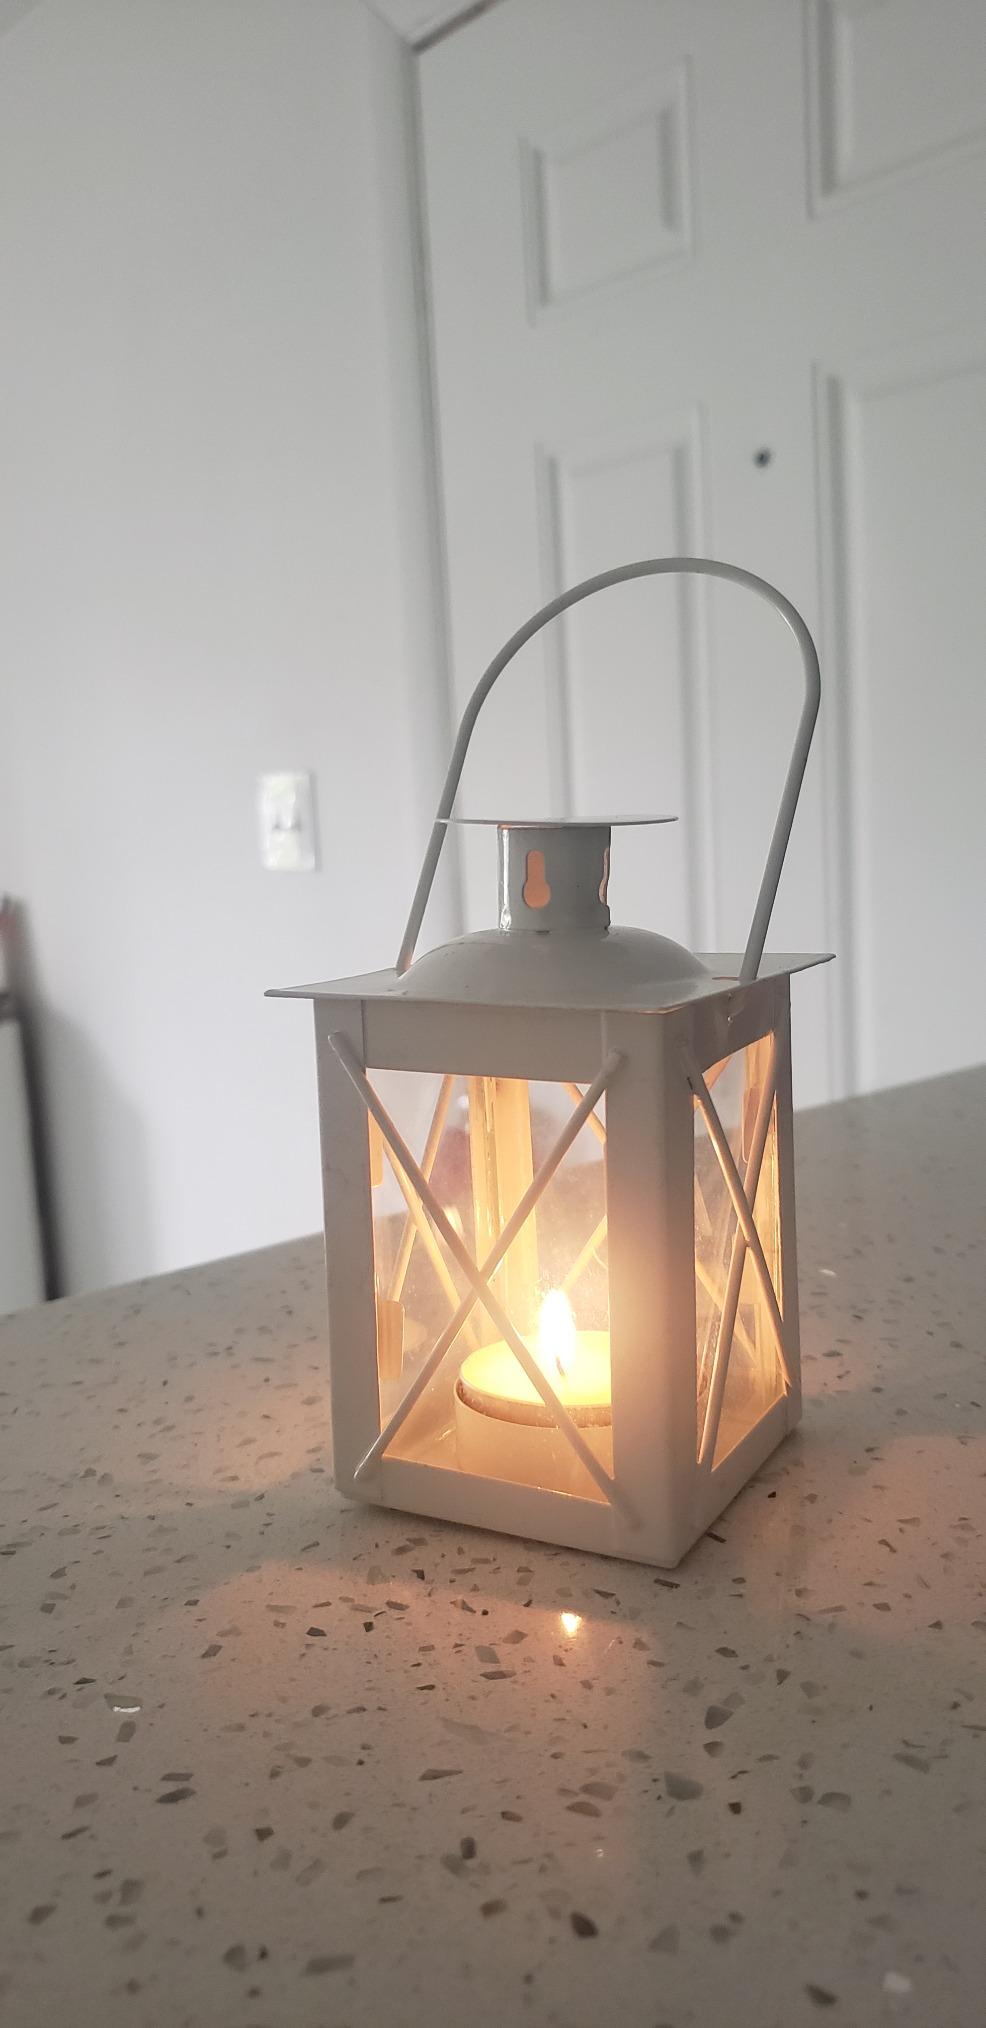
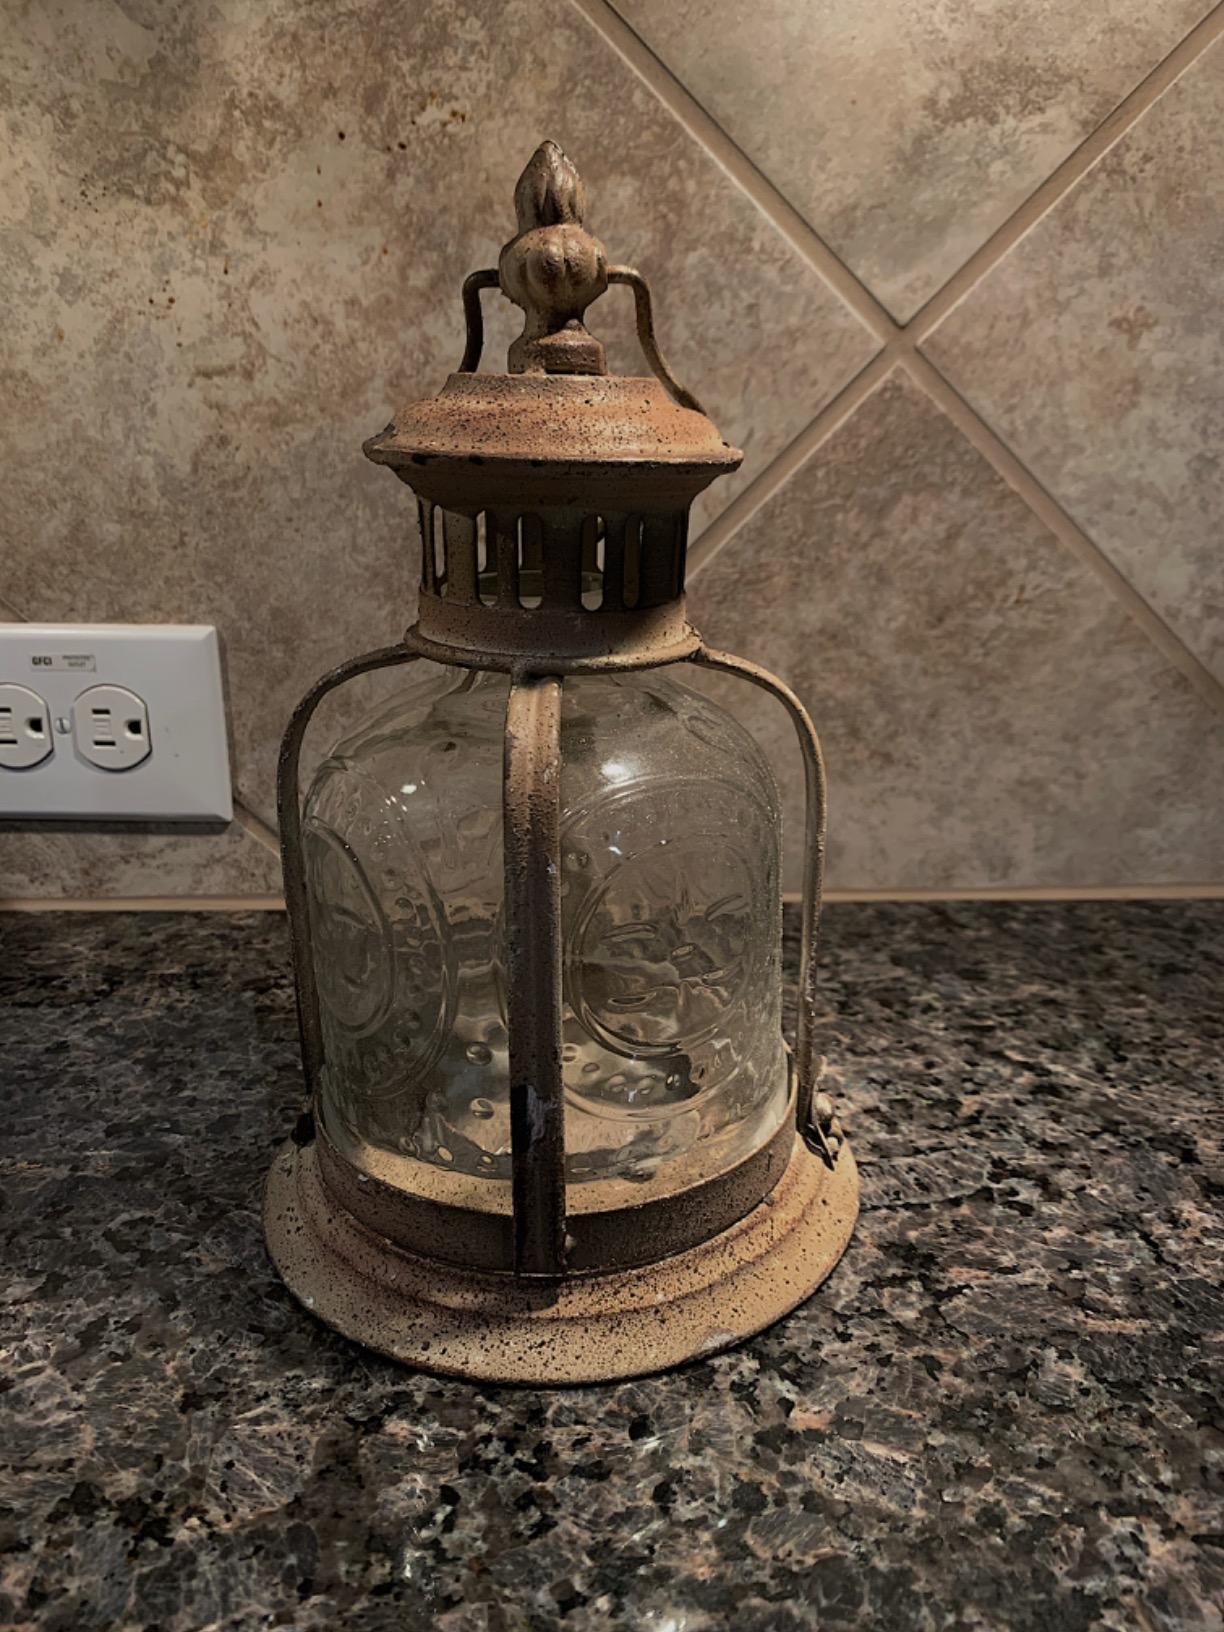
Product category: lantern
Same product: no